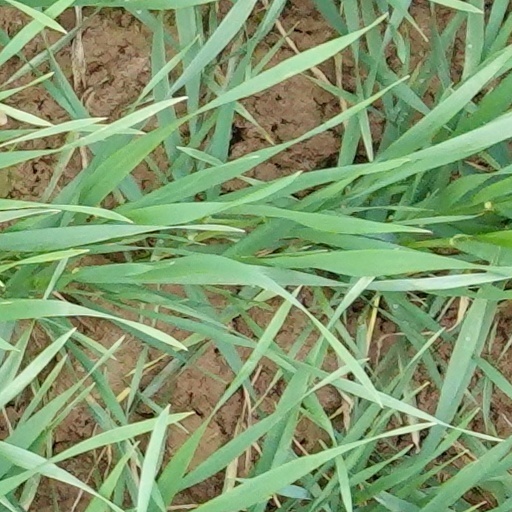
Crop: wheat